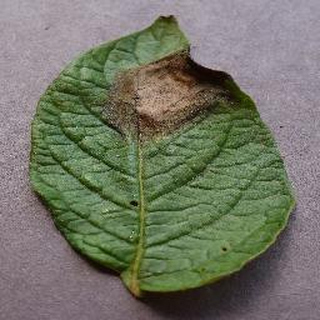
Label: potato_late_blight